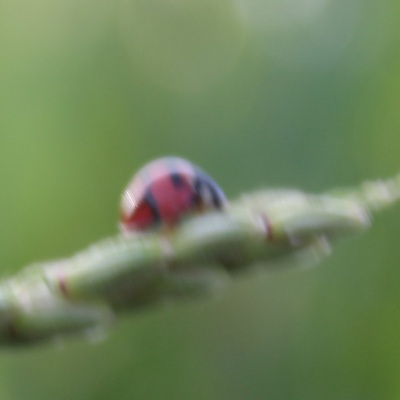
Crop: Maize
Condition: leaf beetle